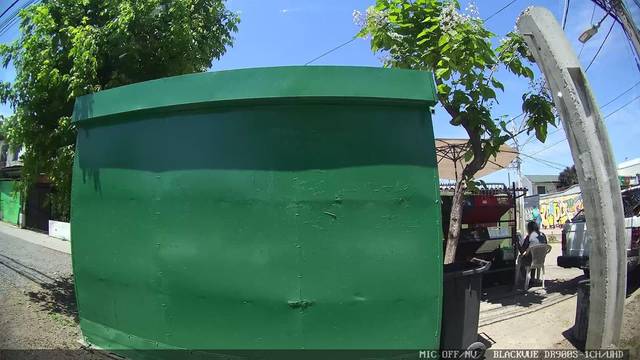
Region: Chile
Coordinates: -33.48, -70.59